Władysław Zalewski

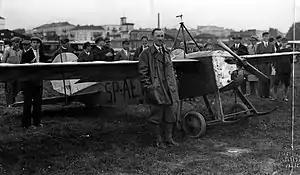
Władysław Zalewski, with the WZ XI Kogutek (SP-AEF)

Władysław Zalewski (21 January 1892 in Warsaw – 25 November 1977 in London) was a Polish aviation engineer, a constructor of aeroplanes and aeroplane engines. Arrested in 1940 by the NKWD he spent 18 months in Soviet camps. He was evacuated to Iraq among Polish soldier of Anders. After 1945 he lived in UK.